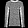
Label: Pullover